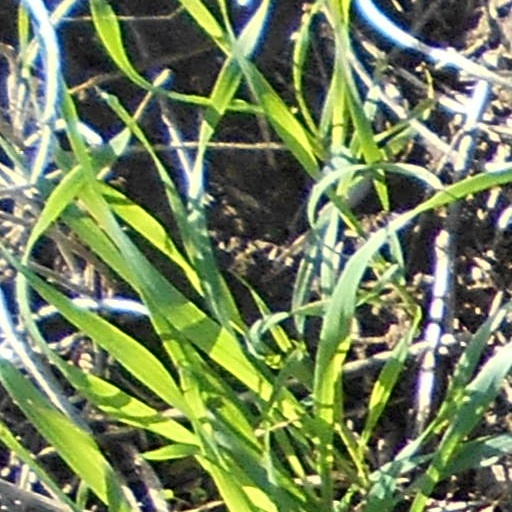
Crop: wheat